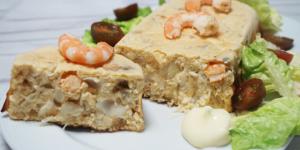
pastel de merluza y gambas